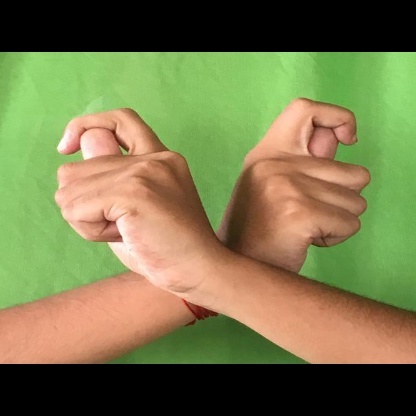
Mudra: Berunda